Chagpori

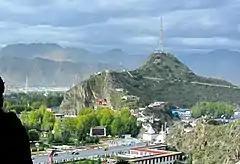

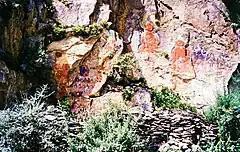
Painted rock carvings at the base of Chagpori, 1993

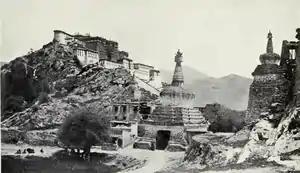
Western Gate (Pargo Kaling) to Lhasa located between Chagpori (right) and Potala (left). Photo by the British expedition to Tibet in 1904.

Chagpori, or "Chakpori", "Chokpori", "Chagpo Ri" (literally "Iron Mountain") is a spirit-mountain of Vajrapani in Lhasa, Tibet. It is south of Potala and is considered to be one of the four holy mountains of central Tibet. The Chagpori College of Medicine was built there in 1696, then destroyed by Chinese forces in 1959 and replaced by an antenna. Chagpori College of Medicine was rebuilt in Darjeeling, India in 1992.